Spark Arena

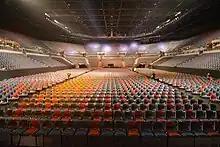
Arena interior in seated mode

Other performers such as comedians Jeff Dunham, Billy Connolly and Russell Brand have performed at the arena. Feld Entertainment's Disney on Ice shows also play here every year in August.